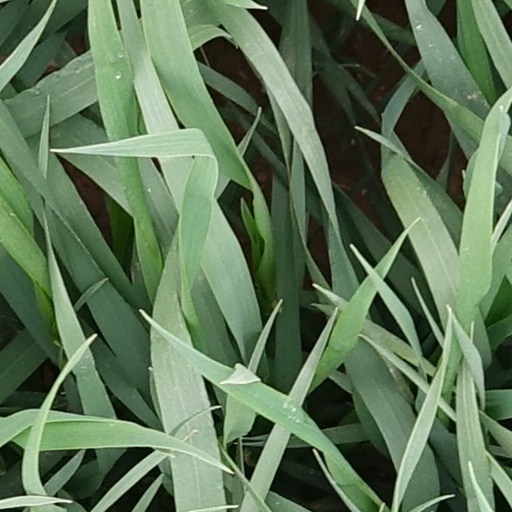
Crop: wheat